Redrum (2022 film)

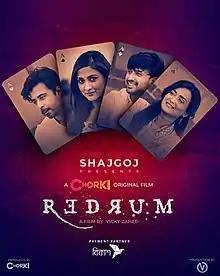
Official release poster

Redrum is a 2022 Bangladeshi mystery thriller film written and directed by Vicky Zahed. The film stars Afran Nisho, Mehazabien Chowdhury, Azizul Hakim, Manoj Pramanik, Sallha Khanam Nadia, and Nasir Uddin Khan. It was released on Chorki on 17 February 2022. Vicky Zahed received the Blender's Choice-The Daily Star OTT & Digital Content Awards-2022 at Best director category for the webfilm in 2023.